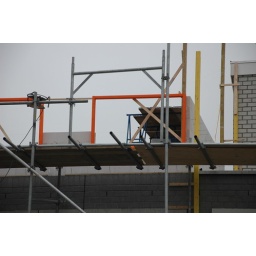
One inner wall progressing nicely - frames for window in place